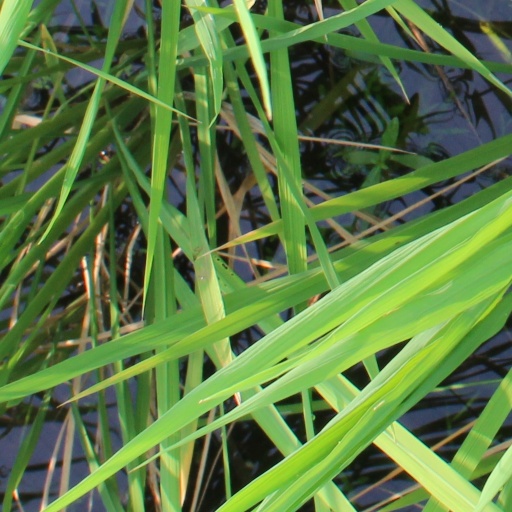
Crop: rice